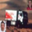
Label: truck